Finnish Nightmares

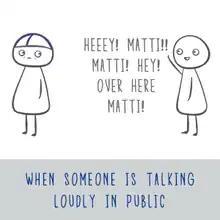
Matti gets anxious when people around him are loud in public.

"Finnish Nightmares" is an English-language stick figure webcomic initially developed by Korhonen with the goal of entertaining herself and her friends. The cartoon stars Matti, a socially awkward character who prefers minimal contact and avoids social situations. Korhonen describes the character as "a stereotypical Finn who appreciates peace, quiet and personal space. Matti tries his best to do unto others as he wishes to be done unto him: to give space, be polite and not bother with unnecessary chit chat." The character comes across as perpetually uncomfortable who hides from his neighbors and hates being singled out. Korhonen wrote on her blog that some traits associated with introversion are part of Finnish culture and code of conduct, such as giving others a large amount of personal space. Ephrat Livni of "Quartz" noted that Matti seems introverted even by Finnish standards.